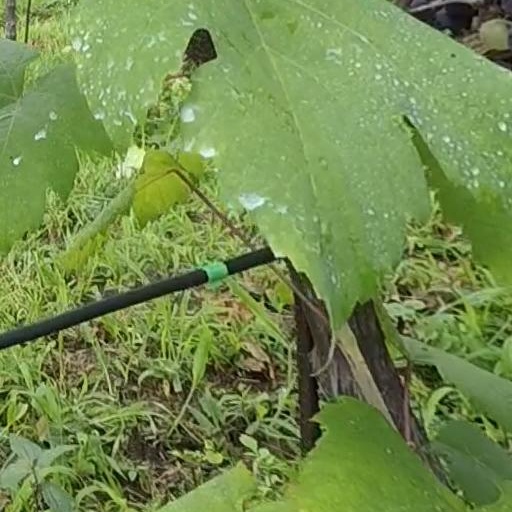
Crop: grape